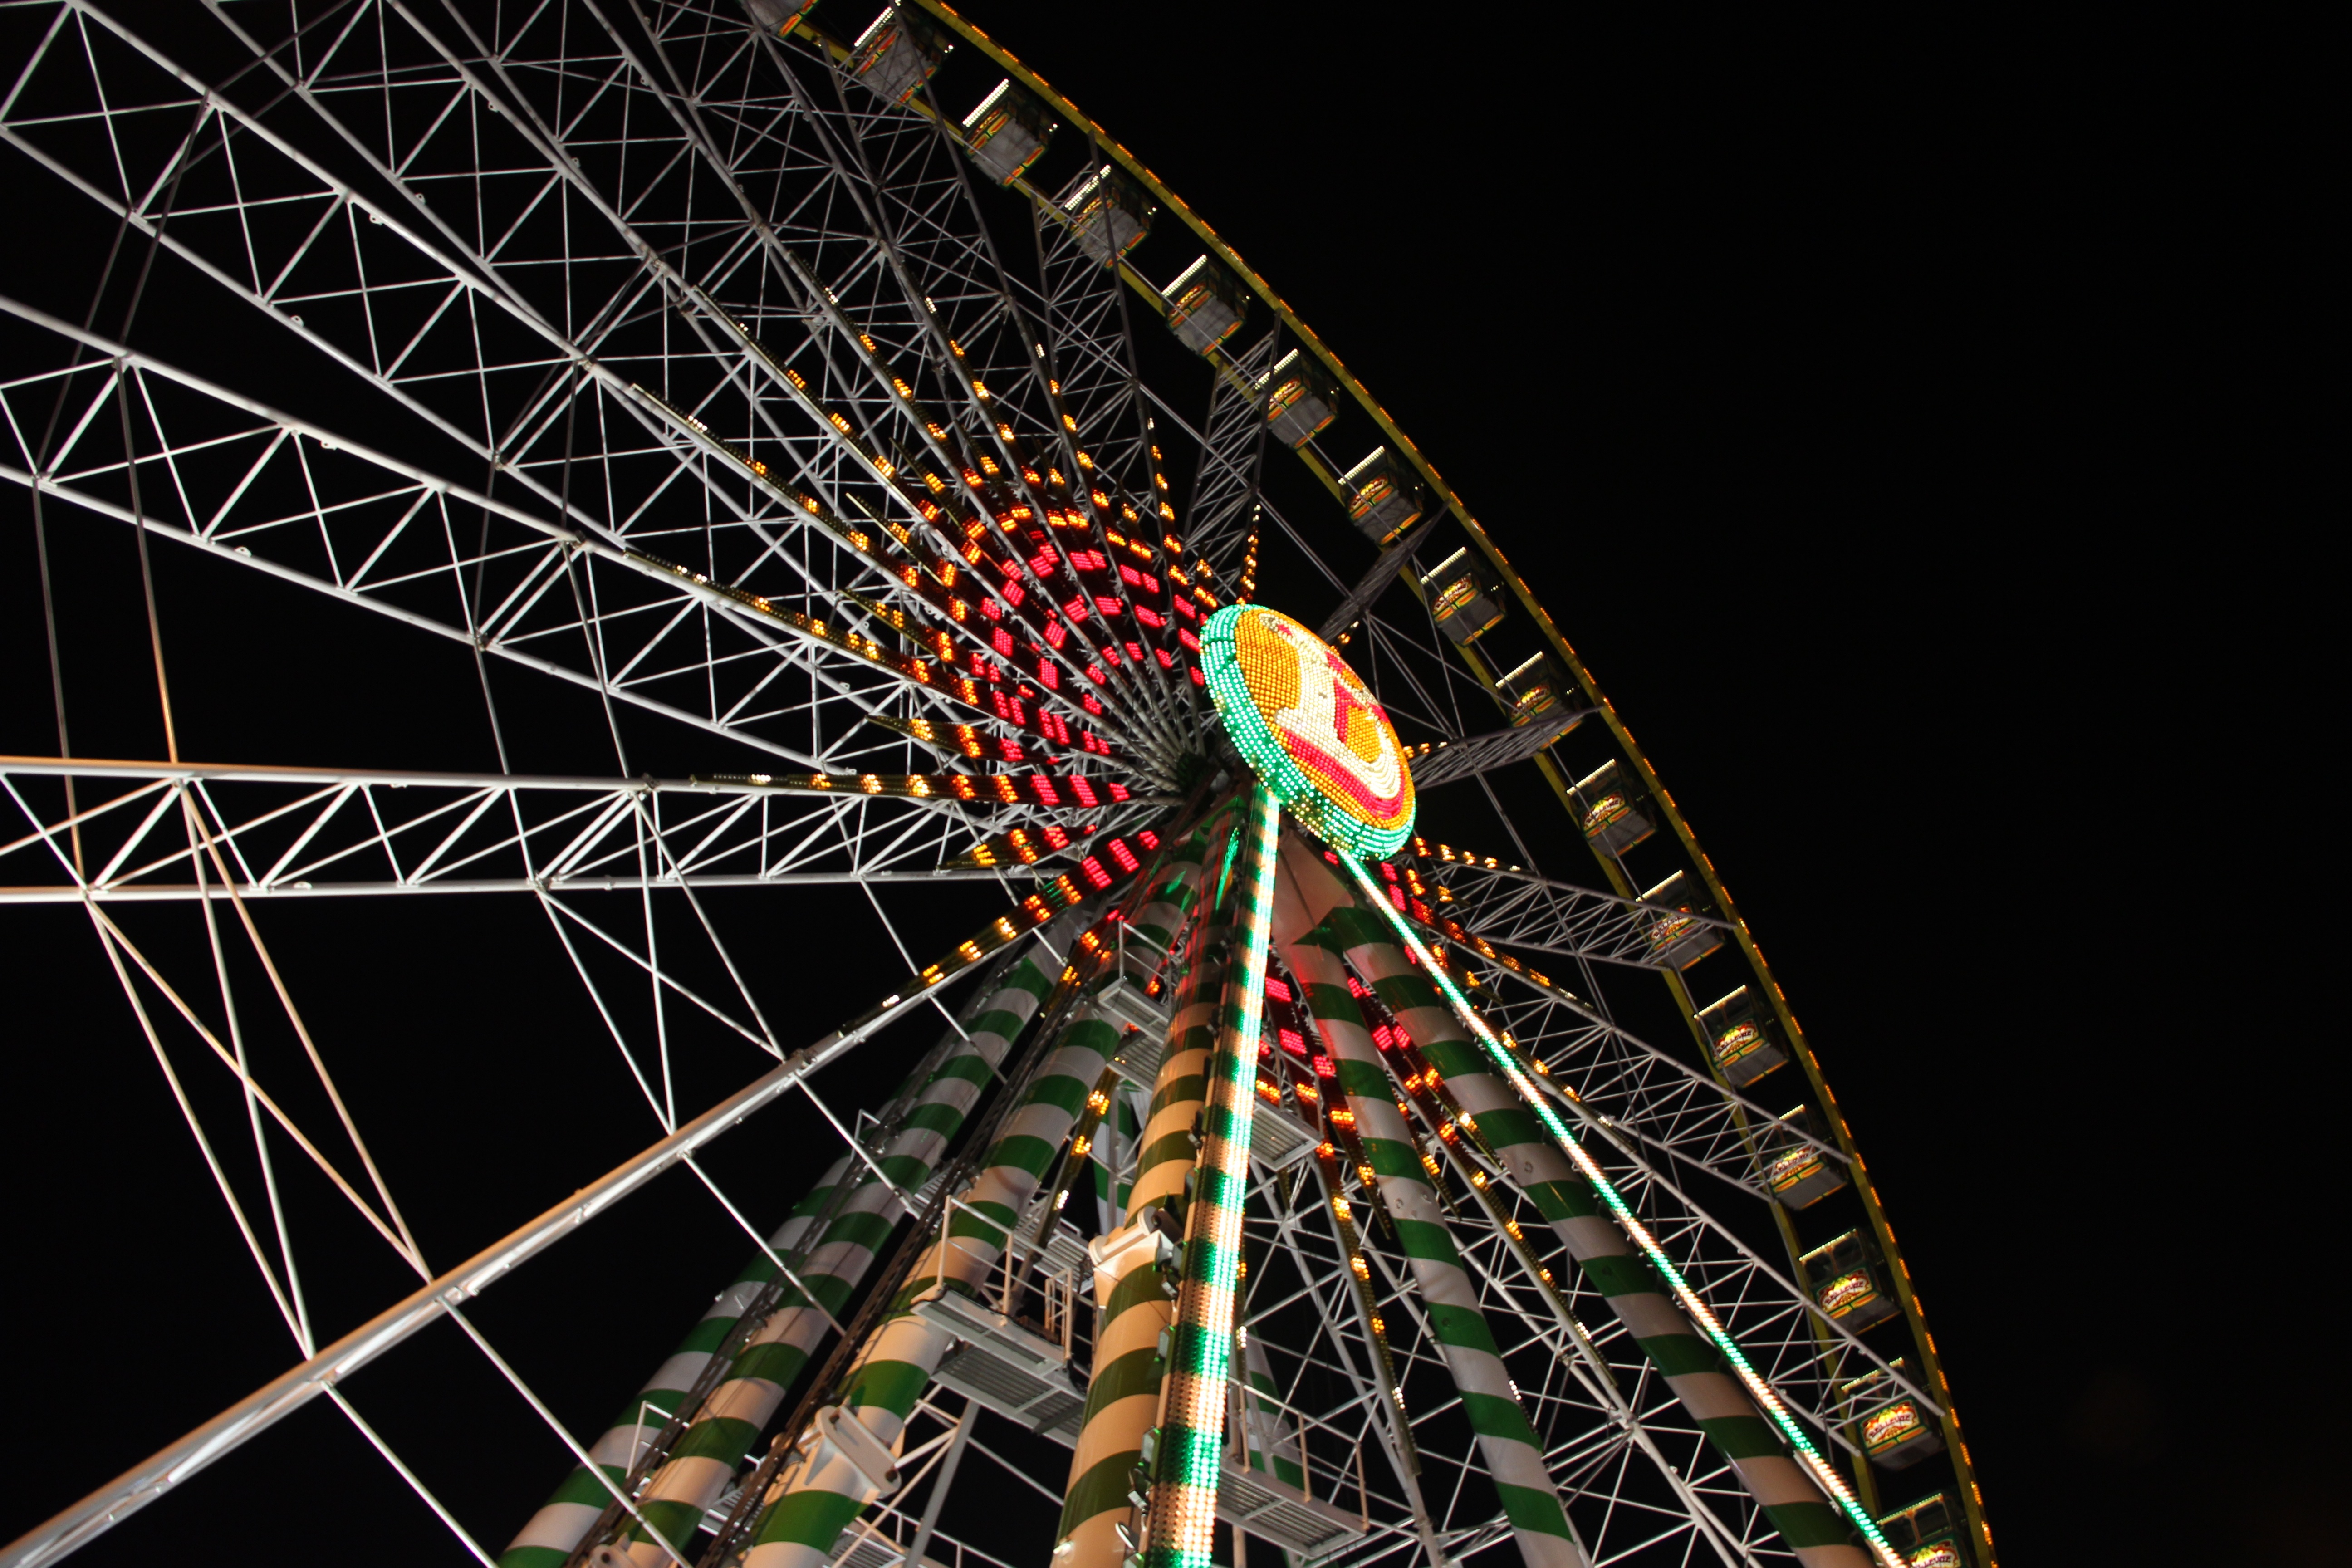
night, recreation, ferris wheel, amusement park, park, lights, symmetry, tourist attraction, fair, folk festival, year market, outdoor recreation, geographical feature